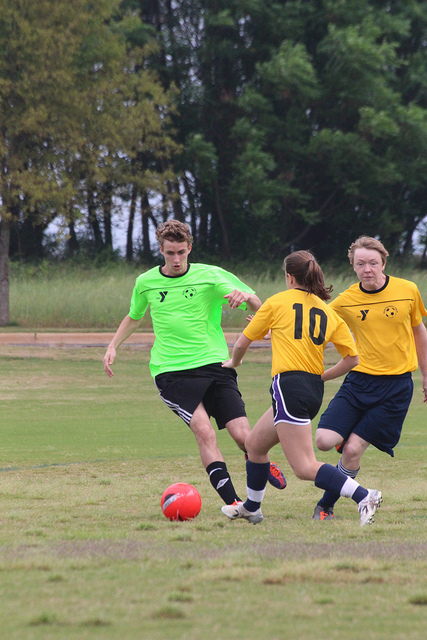
một số người đang chơi bóng đá trên sân